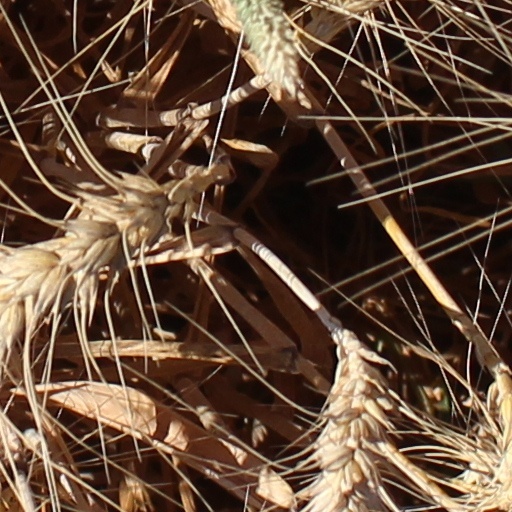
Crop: wheat